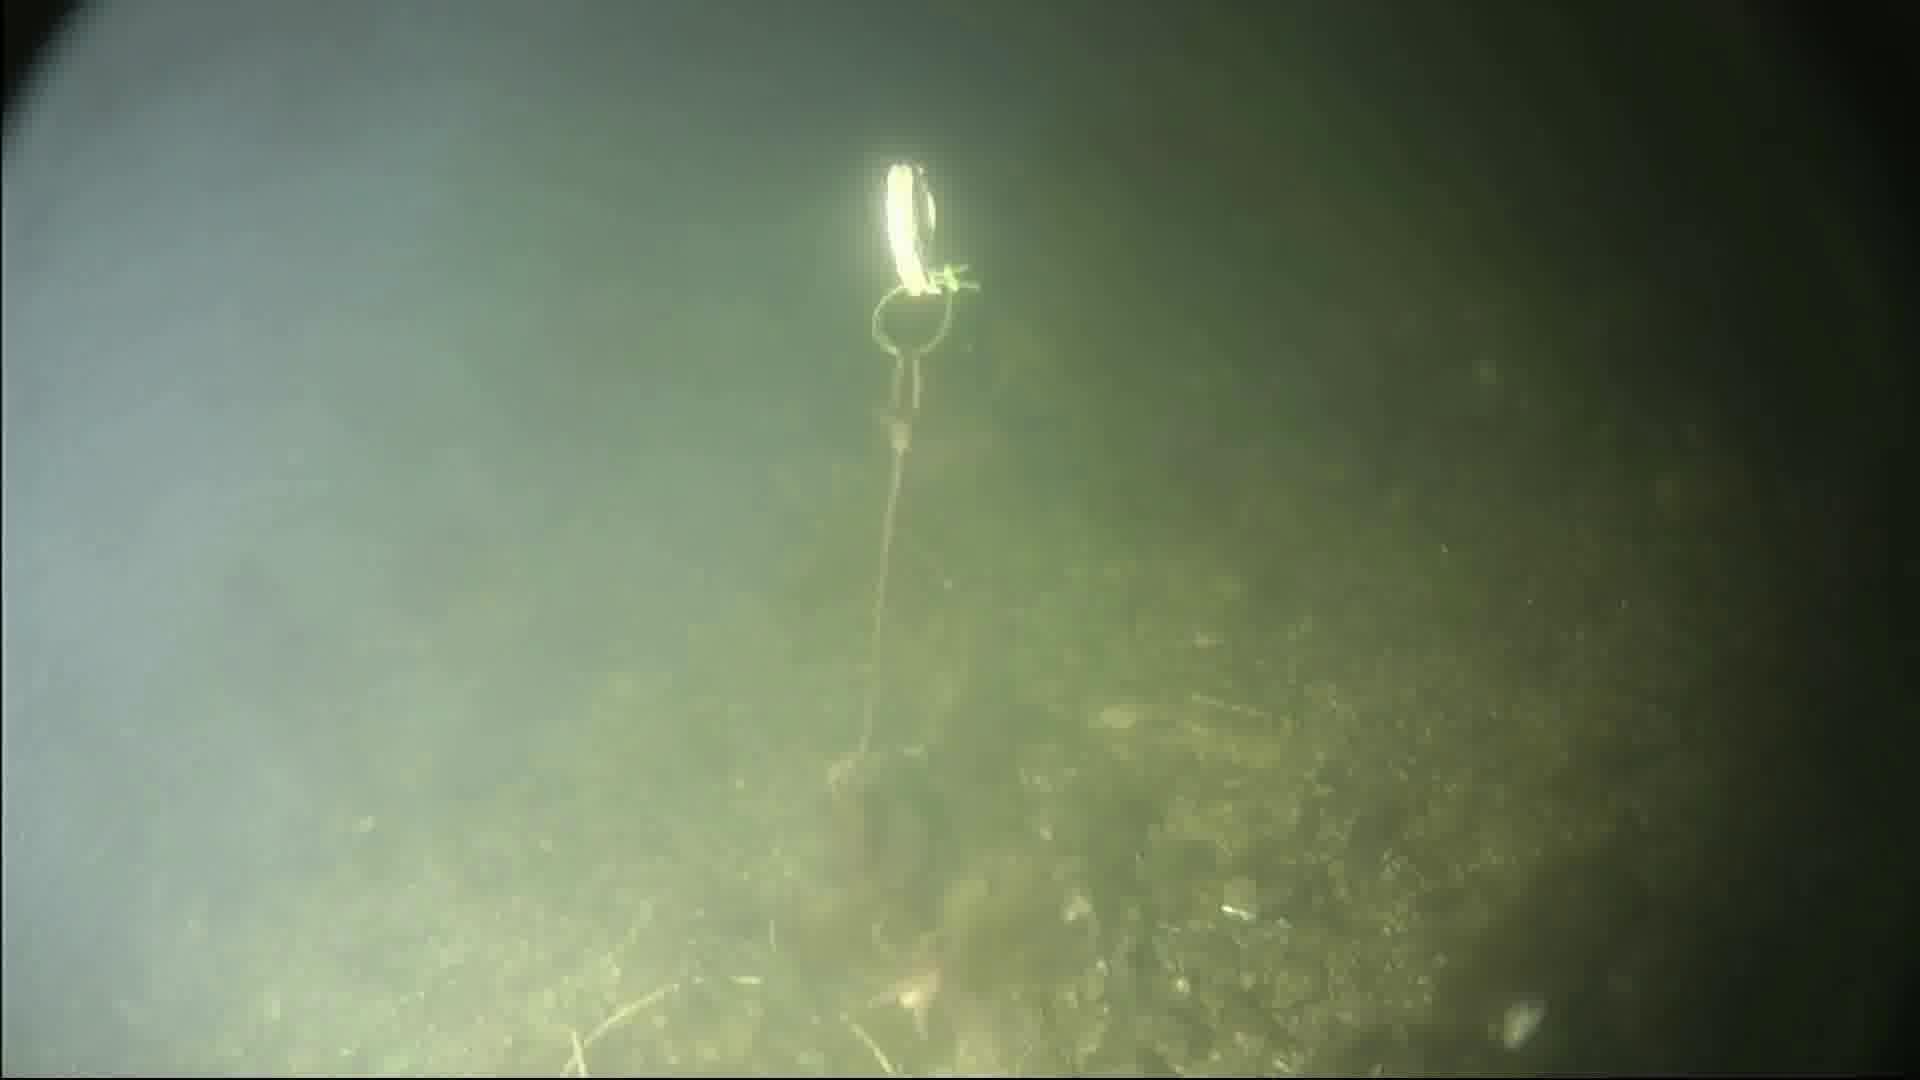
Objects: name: starfish